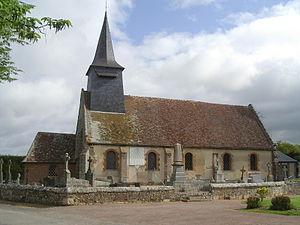
Eglise de St-Pierre-du-Mesnil (France, Eure)
Saint-Pierre-du-Mesnil est une ancienne commune française, située dans le département de l'Eure en région Normandie, devenue le 1ᵉʳ janvier 2016 une commune déléguée au sein de la commune nouvelle de Mesnil-en-Ouche.